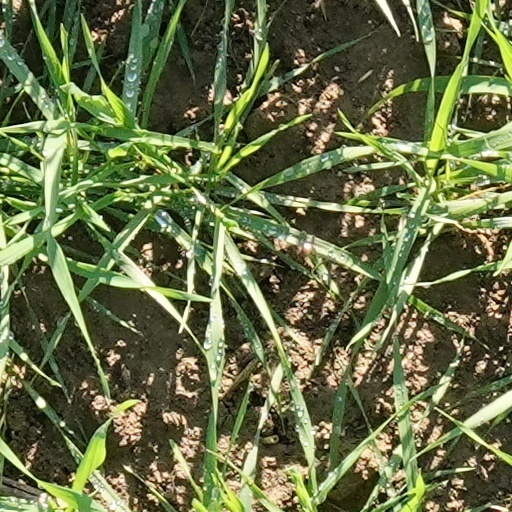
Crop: wheat